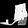
Label: Sandal